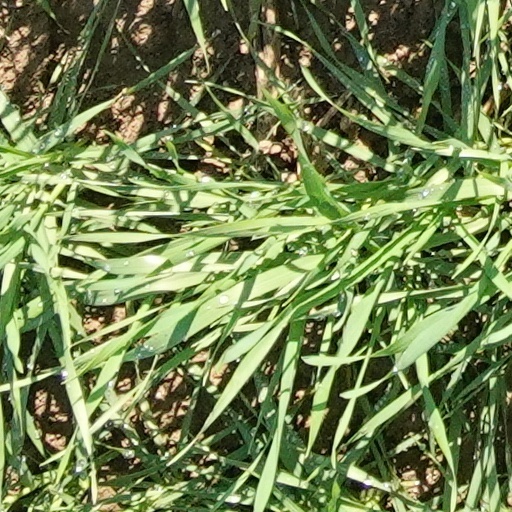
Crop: wheat